Dumbo (air-sea rescue)

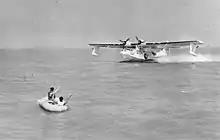
A USAAF Consolidated OA-10A Catalina (Army Air Forces designation of the Navy PBY) amphibious flying boat landing in waters off Keesler Field, Mississippi during a training exercise with U.S. Marine Corps rescue boat crews in 1944

Dumbo was the code name used by the United States Navy during the 1940s and 1950s to signify search and rescue missions, conducted in conjunction with military operations, by long-range aircraft flying over the ocean. The purpose of Dumbo missions was to rescue downed American aviators as well as seamen in distress. Dumbo aircraft were originally land-based heavy bomber aircraft converted to carry an airborne lifeboat to be dropped in the water near survivors. The name "Dumbo" came from Walt Disney's flying elephant, the main character of the animated film "Dumbo", appearing in October 1941.